Anglo-Norman invasion of Ireland

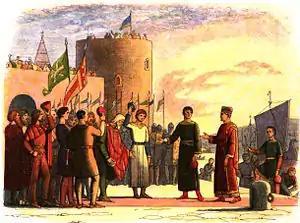
"Henry at Waterford", from "A Chronicle of England" (1864) by James Doyle

King Henry apparently feared that Strongbow would set up an independent kingdom in Ireland, which could control the Irish Sea and interfere in English affairs. In early 1171, Henry ordered that his subjects return to his realm or all their possessions would be seized. Strongbow reminded Henry that he had gone to Ireland with Henry's permission, to restore Diarmait to the kingship, and that whatever he had gained in Ireland was "by the grace and favour of Henry, and was at his disposal". In July, before the siege of Dublin, Henry granted Strongbow most of the land he had gained and honored him with the post of "royal constable in Ireland".